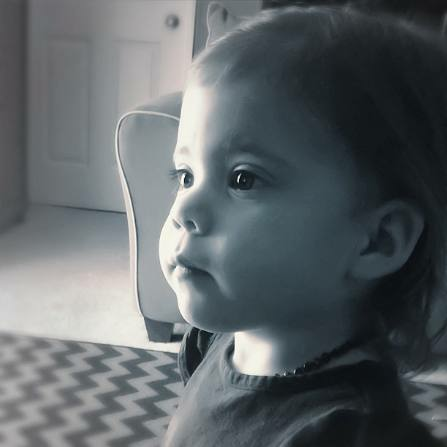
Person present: Yes